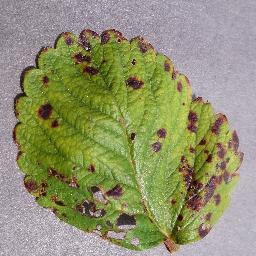
Label: Strawberry___Leaf_scorch